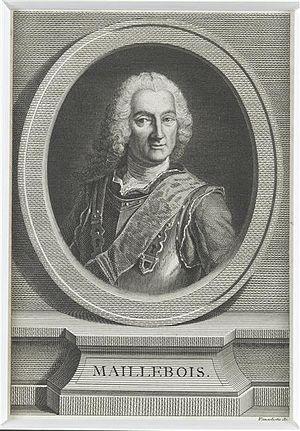
Jean-Baptiste Desmarets de Maillebois (1682-1762), maréchal de France
Le château de Tresneau est un château situé sur la grande route de Paris au Mans, à vingt-deux lieues de Paris, dans la paroisse de Thimert et Ardelles, généralité d'Alençon. Le fief dépend à l'origine de la baronnie de Châteauneuf-en-Thymerais. Le manoir de Tresneau, attesté depuis le XVIᵉ siècle, est transformé ultérieurement en château puis vendu comme bien national à la Révolution Française avant d'être détruit au début du XIXᵉ siècle. Aujourd'hui, seuls une partie des fossés et quelques reliquats de murs attestent de l'emplacement du château disparu.
Jean-Baptiste François Desmarets, marquis de Maillebois, dit le maréchal de Maillebois, né le 5 mai 1682 à Paris et mort le 7 février 1762, est un militaire français du XVIIIᵉ siècle, élevé à la dignité de maréchal de France en 1741.
Maillebois est une commune française située dans le département d'Eure-et-Loir en région Centre-Val de Loire. Ce village a une superficie de 41 km².